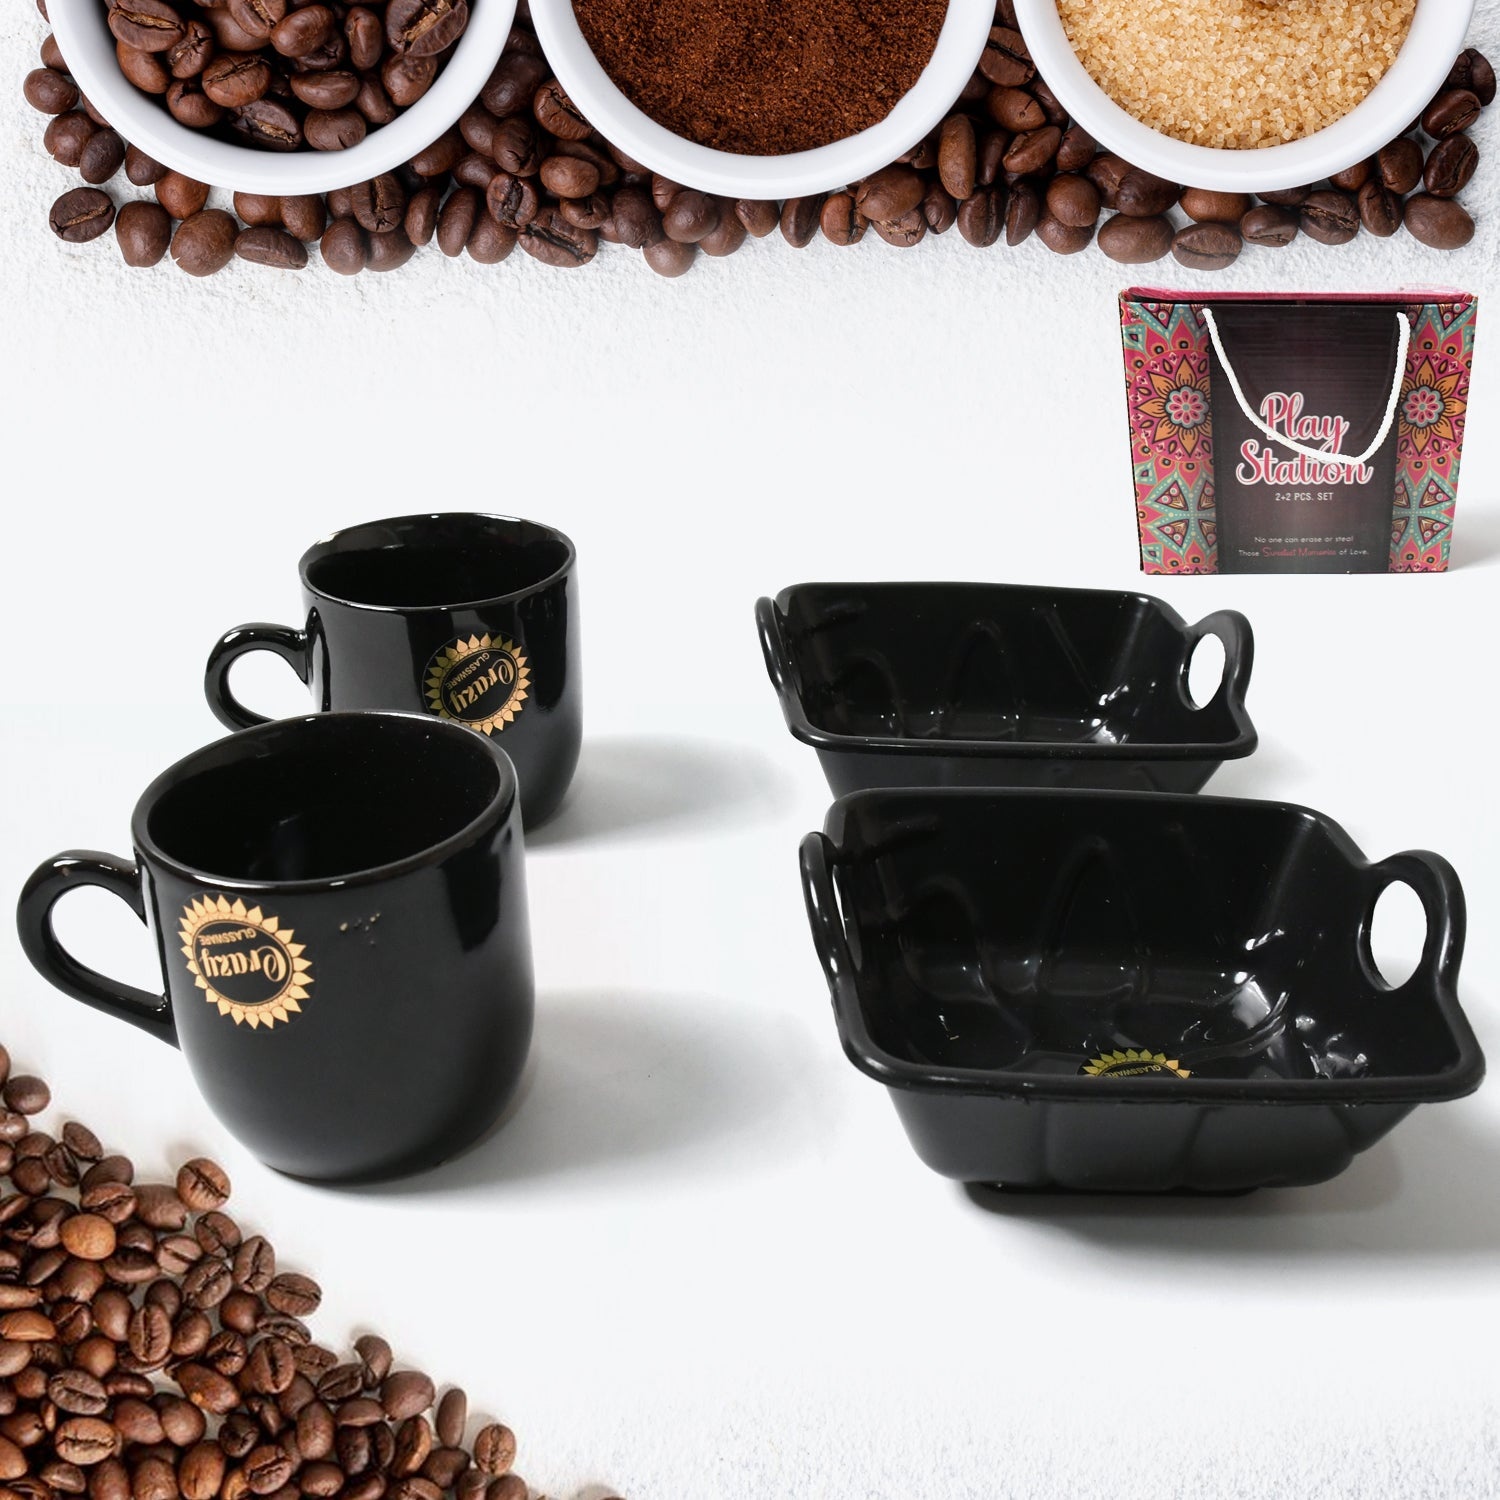
Play Station Ceramic Tea / cups / Mug Set With Handle Serving Bowl Milk Cup, Coffee Cup, Tea Cup, Breakfast Cup, Drinking Mug or Outdoor for Household, Gift for Birthday, Wedding Party (4 Pcs set)
Brand: UrbanEdge
8229 Play Station Ceramic Tea / cups / Mug Set With Handle Serving Bowl Milk Cup, Coffee Cup, Tea Cup, Breakfast Cup, Drinking Mug or Outdoor for Household, Gift for Birthday, Wedding Party (4 Pcs set) Description :- Ideal Gift For Special Occasions : Perfect to give someone something meaningful that they will cherish forever and smile when they look at it and remember! Best Gift For Office, Father, Brother, Sister, Kids, Children For Birthday Return Gift, Birthday Gift, Birthday Party Gift, Family, Friends, Mother, Diwali Gift Items, Valentine Day Gift, Gifts For Girlfriend, Boyfriend Love, Husband and For Loved Ones. Ceramic cup & Handle Serving Bowl are suitable for serving your favorite beverages, lemonade, long. Ideal for everyday use at home, or professional use in restaurants, bars, pubs, and cafés. 1. First class ceramic, high-temperature painting. 2. Suitable for salad, dessert, fruit, snacks, and dishes. 3. Easy to wash. You can reuse it thousands of times. 4. Comes with cute design. Salad bowl or Snacks Bowls or Pudding / Ice cream Bowls are creative and will bring more interest to your kitchen. Dimension :- Volu. Weight (Gm) :- 714 Product Weight (Gm) :- 445 Ship Weight (Gm) :- 714 Length (Cm) :- 22 Breadth (Cm) :- 20 Height (Cm) :- 8
Category: Home & Garden > Kitchen & Dining > Tableware > Coffee & Tea Sets